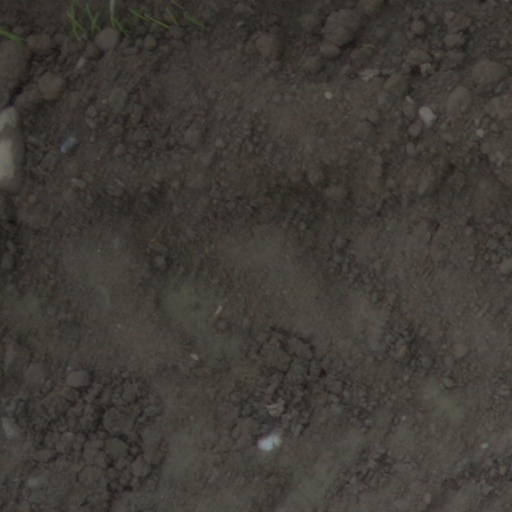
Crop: wheat